Bastiano Mainardi

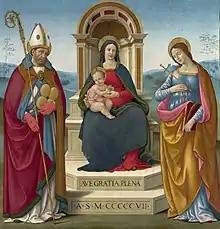
"Madonna and Child with Saints Justus and Margaret (1507)," Indianapolis Museum of Art

Bastiano di Bartolo Mainardi (1466–1513) was an Italian painter of the Early Renaissance. He was born in San Gimignano and was active there and in Florence.